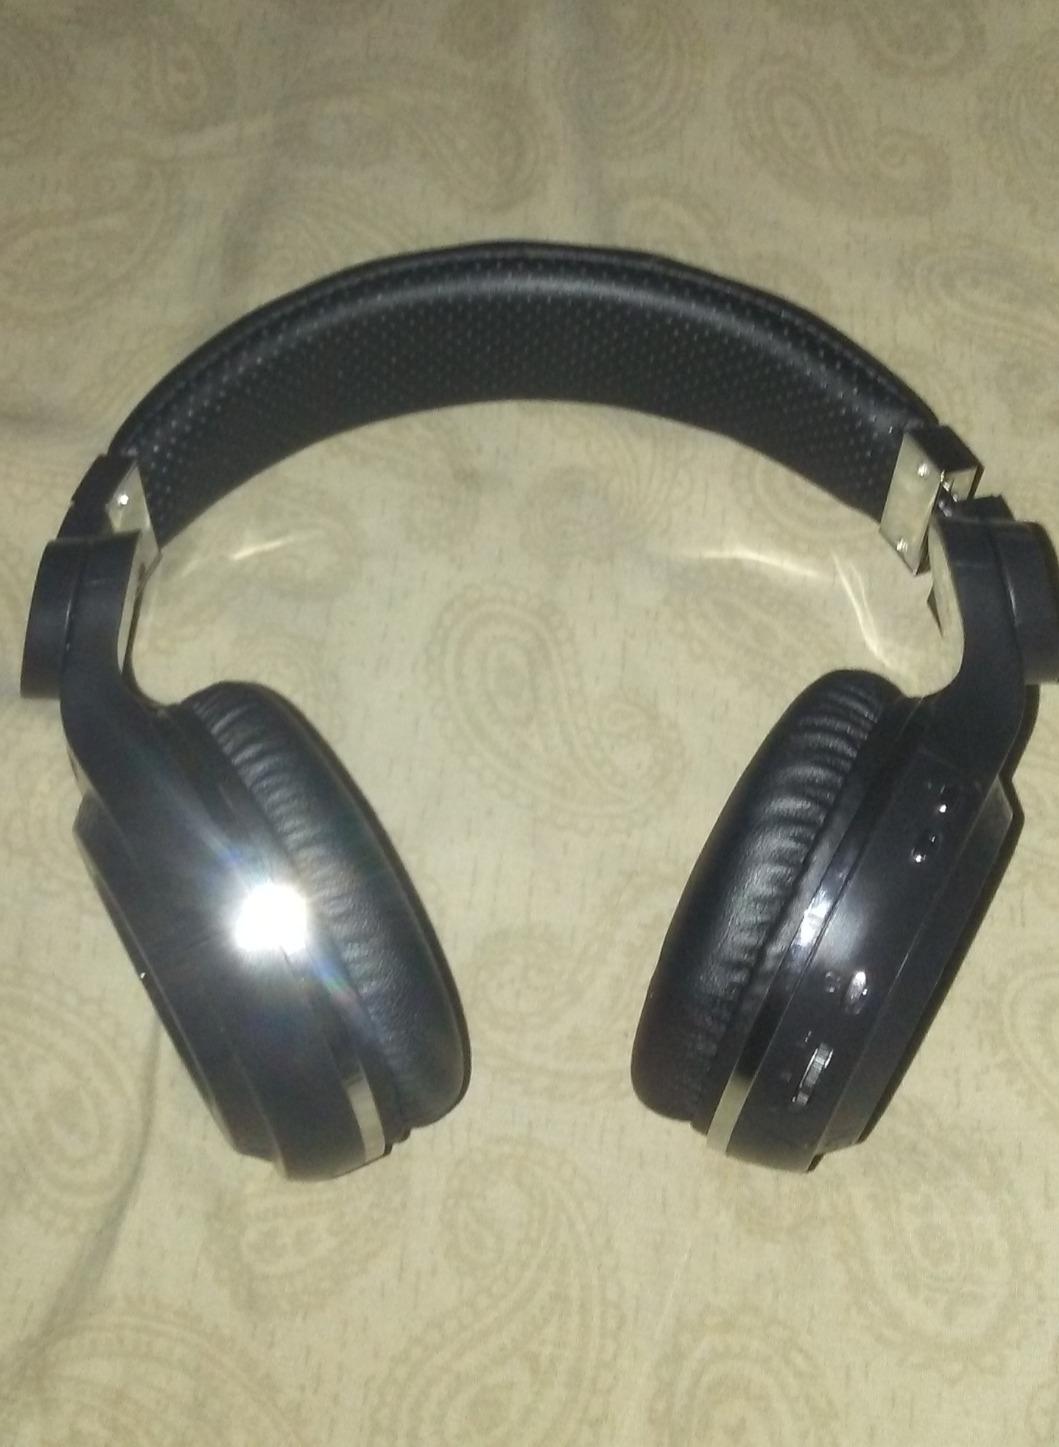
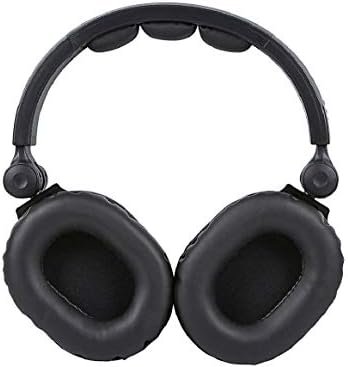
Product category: headphones
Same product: no